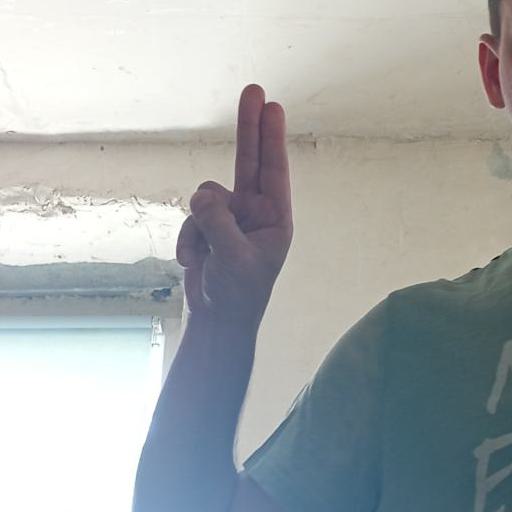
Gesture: two_up